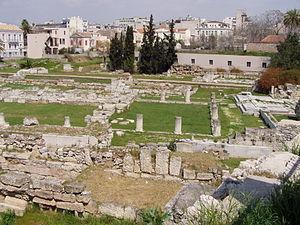
Le Pompéion est un bâtiment en marbre de l'Hymette situé entre la porte Sacrée et le Dipylon, au Céramique à Athènes.